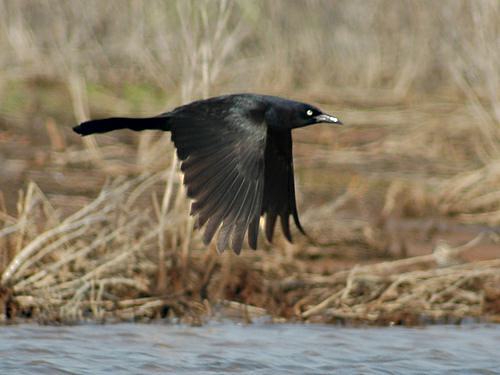
A photo of a fish crow